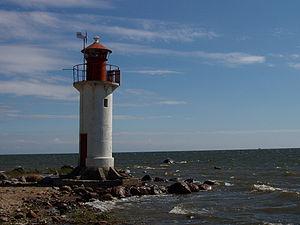
Manilaid ou Manija saar est une île dans le golfe de Riga appartenant à l'Estonie.